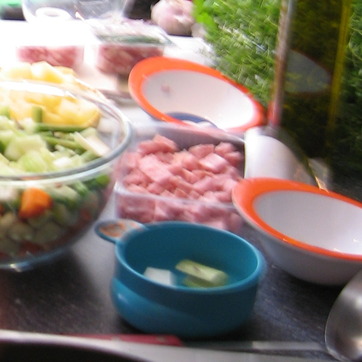
Material: food